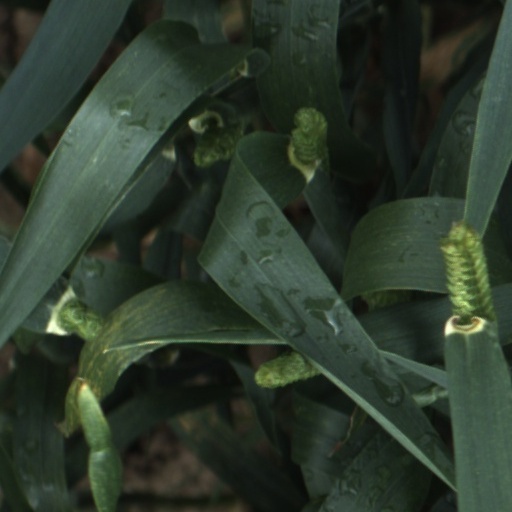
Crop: wheat